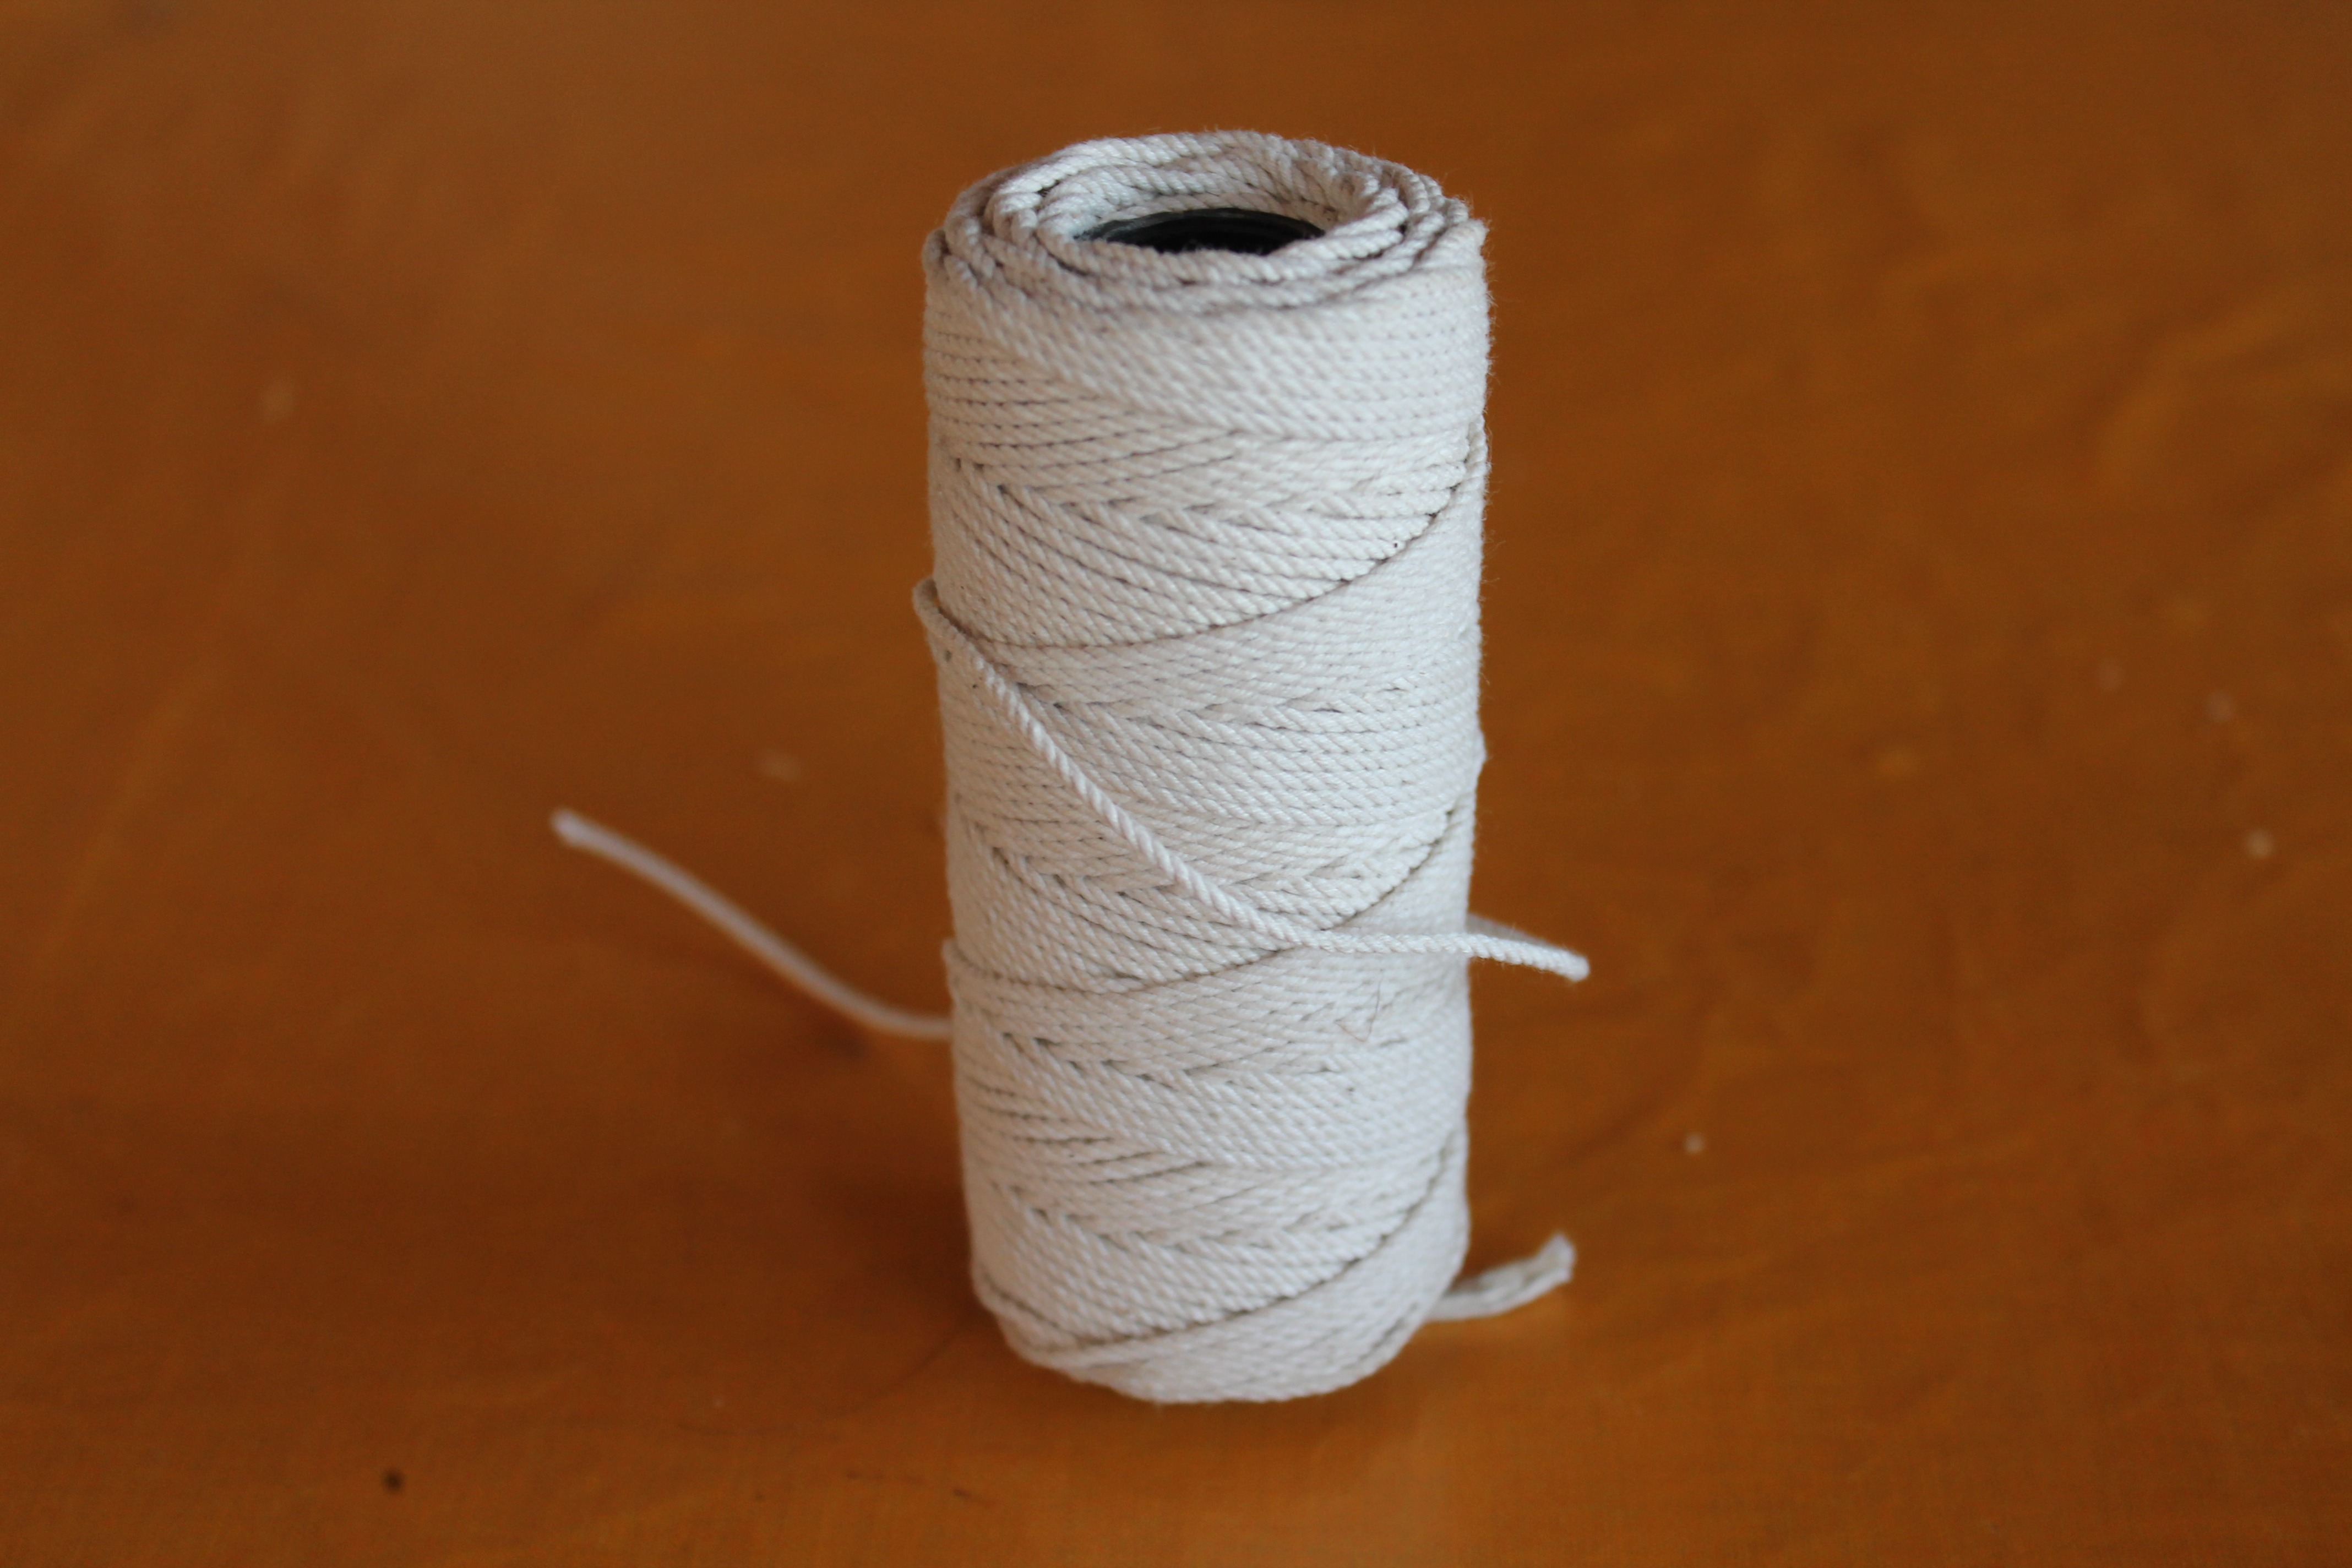
material, twine, spool, thread, textile, art